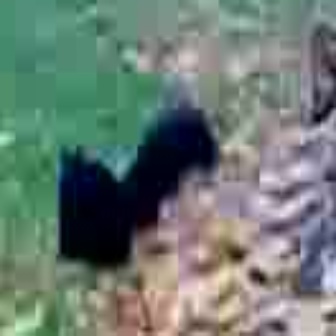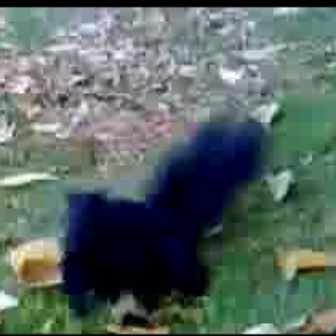
  Please identify the target specified by the bounding box [52,99,220,267] in the first image and locate it in the second image. Return the coordinates in [x_min,y_min,x_max,y_max] format.
Answer: [54,112,264,322]